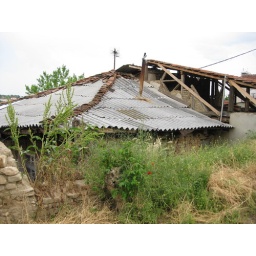
Various shots of houses follow. These are in a somewhat ramshackle but picturesque neighborhood up the hill behind the mosque.